Herbert Schmertz

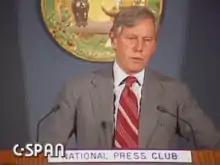
Schmertz and Fred Wertheimer debate the influence of political action committees and campaign finance reform in September 1984.

The sponsorship of "Masterpiece Theatre" in 1971 was a major public relations success for Mobil, and it allowed Schmertz, as an underwriter for the show, to build relations with various artists and media executives, even those opposed to Mobil's views.